Edwin Hughes (politician)

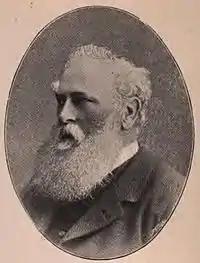
Hughes in 1895.

Sir Edwin Hughes (27 May 1832 – 15 September 1904) was an English solicitor and Conservative politician who sat in the House of Commons from 1885 to 1902.